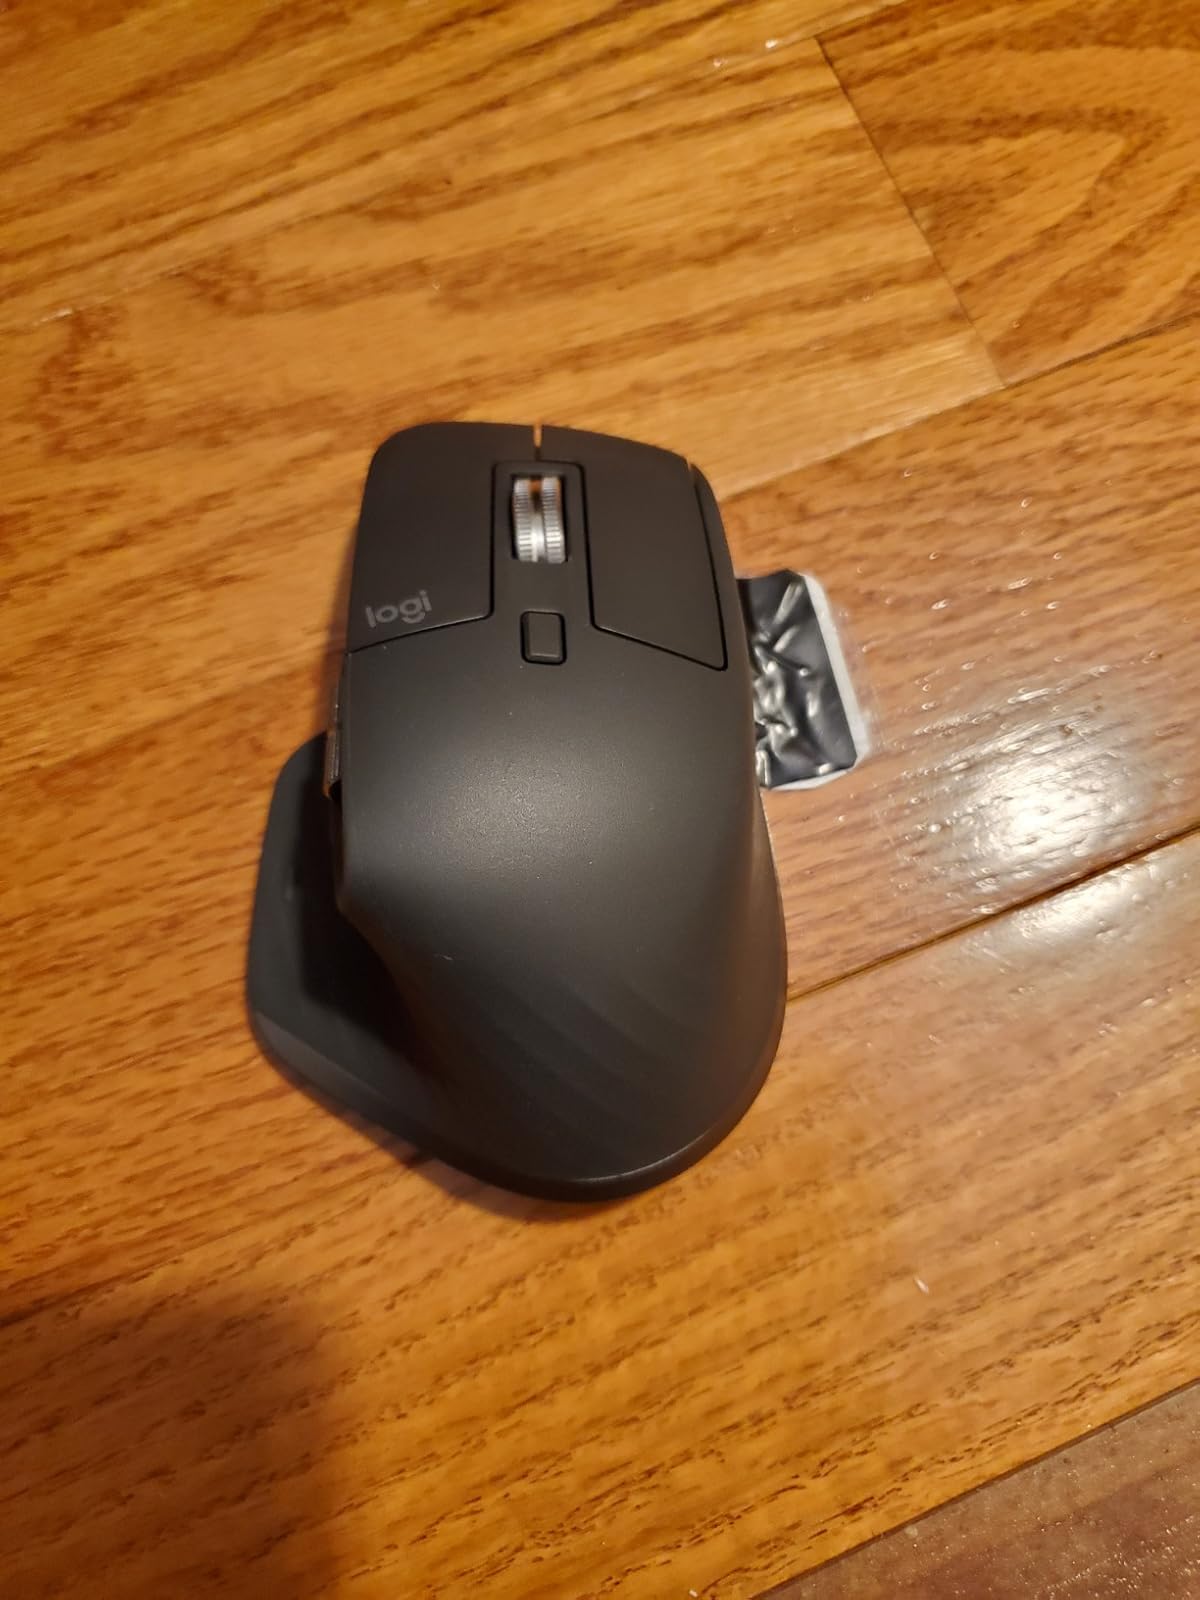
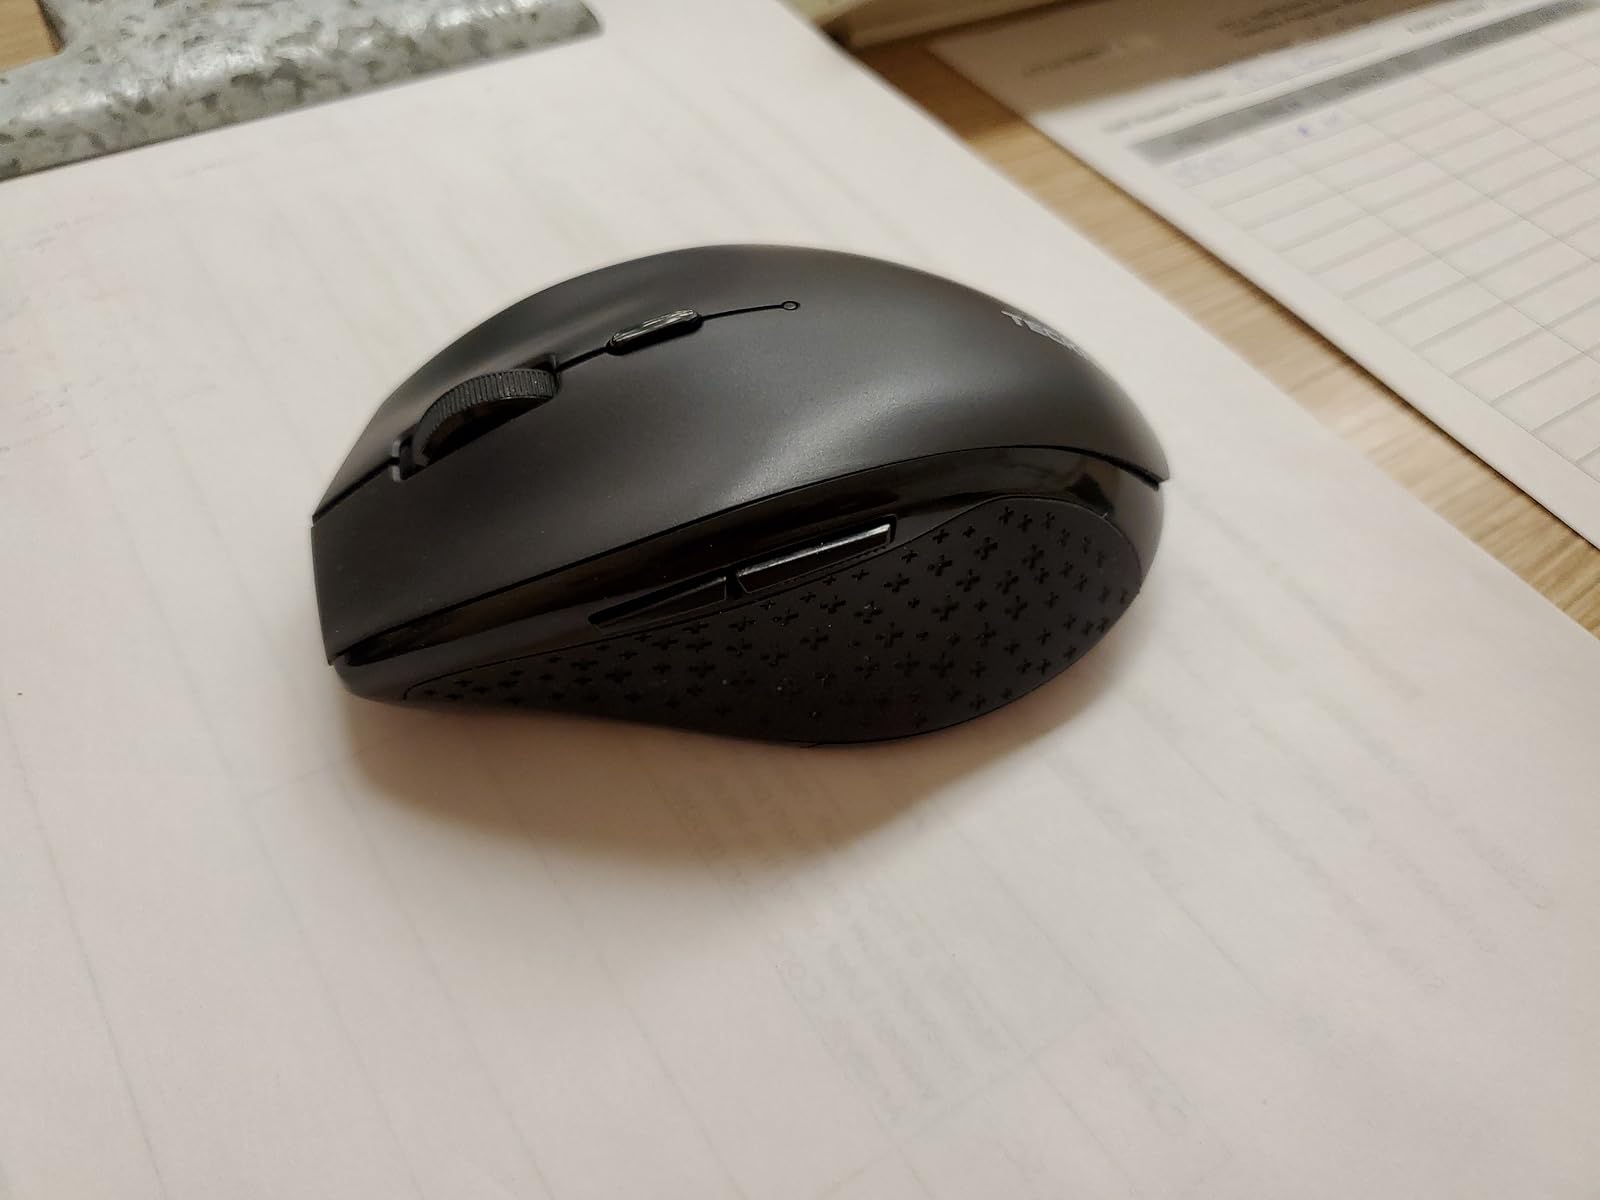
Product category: mouse
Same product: no